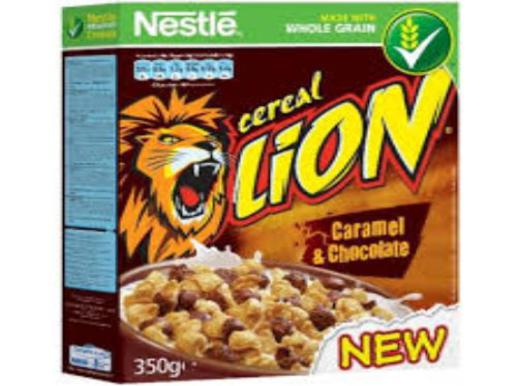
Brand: lion cereal
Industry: Food